Stefan Scougall

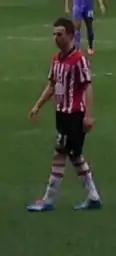
Scougall playing for Sheffield United in 2014

Stefan Lewis Scougall (born 7 December 1992) is a Scottish professional footballer who plays as an attacking midfielder for Scottish League One club Alloa Athletic.